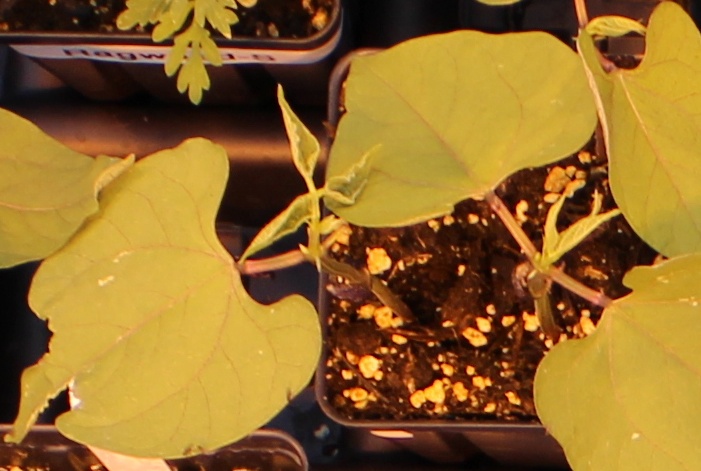
Label: Blackbean